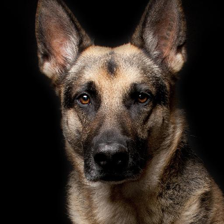
Label: animals